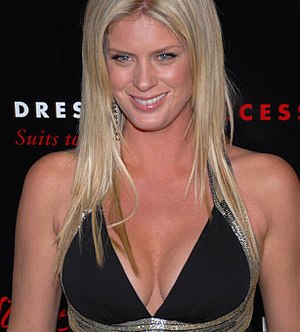
Rachel Hunter
Rachel Hunter, 2008
Rachel Hunter er blandt andet kendt som model og skuespiller.